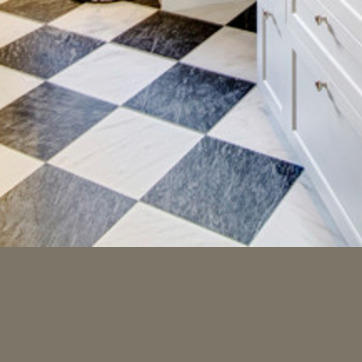
Material: tile